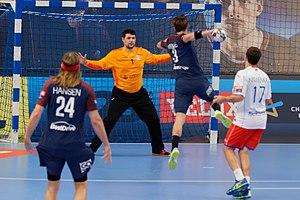
Rencontre de phase de groupe de la ligue des champions 2017/18 entre le PSG et Meshkov Brest A Coubertin le 24 septembre 2017. http://www.eurohandball.com/ec/cl/men/2017-18/match/2/063